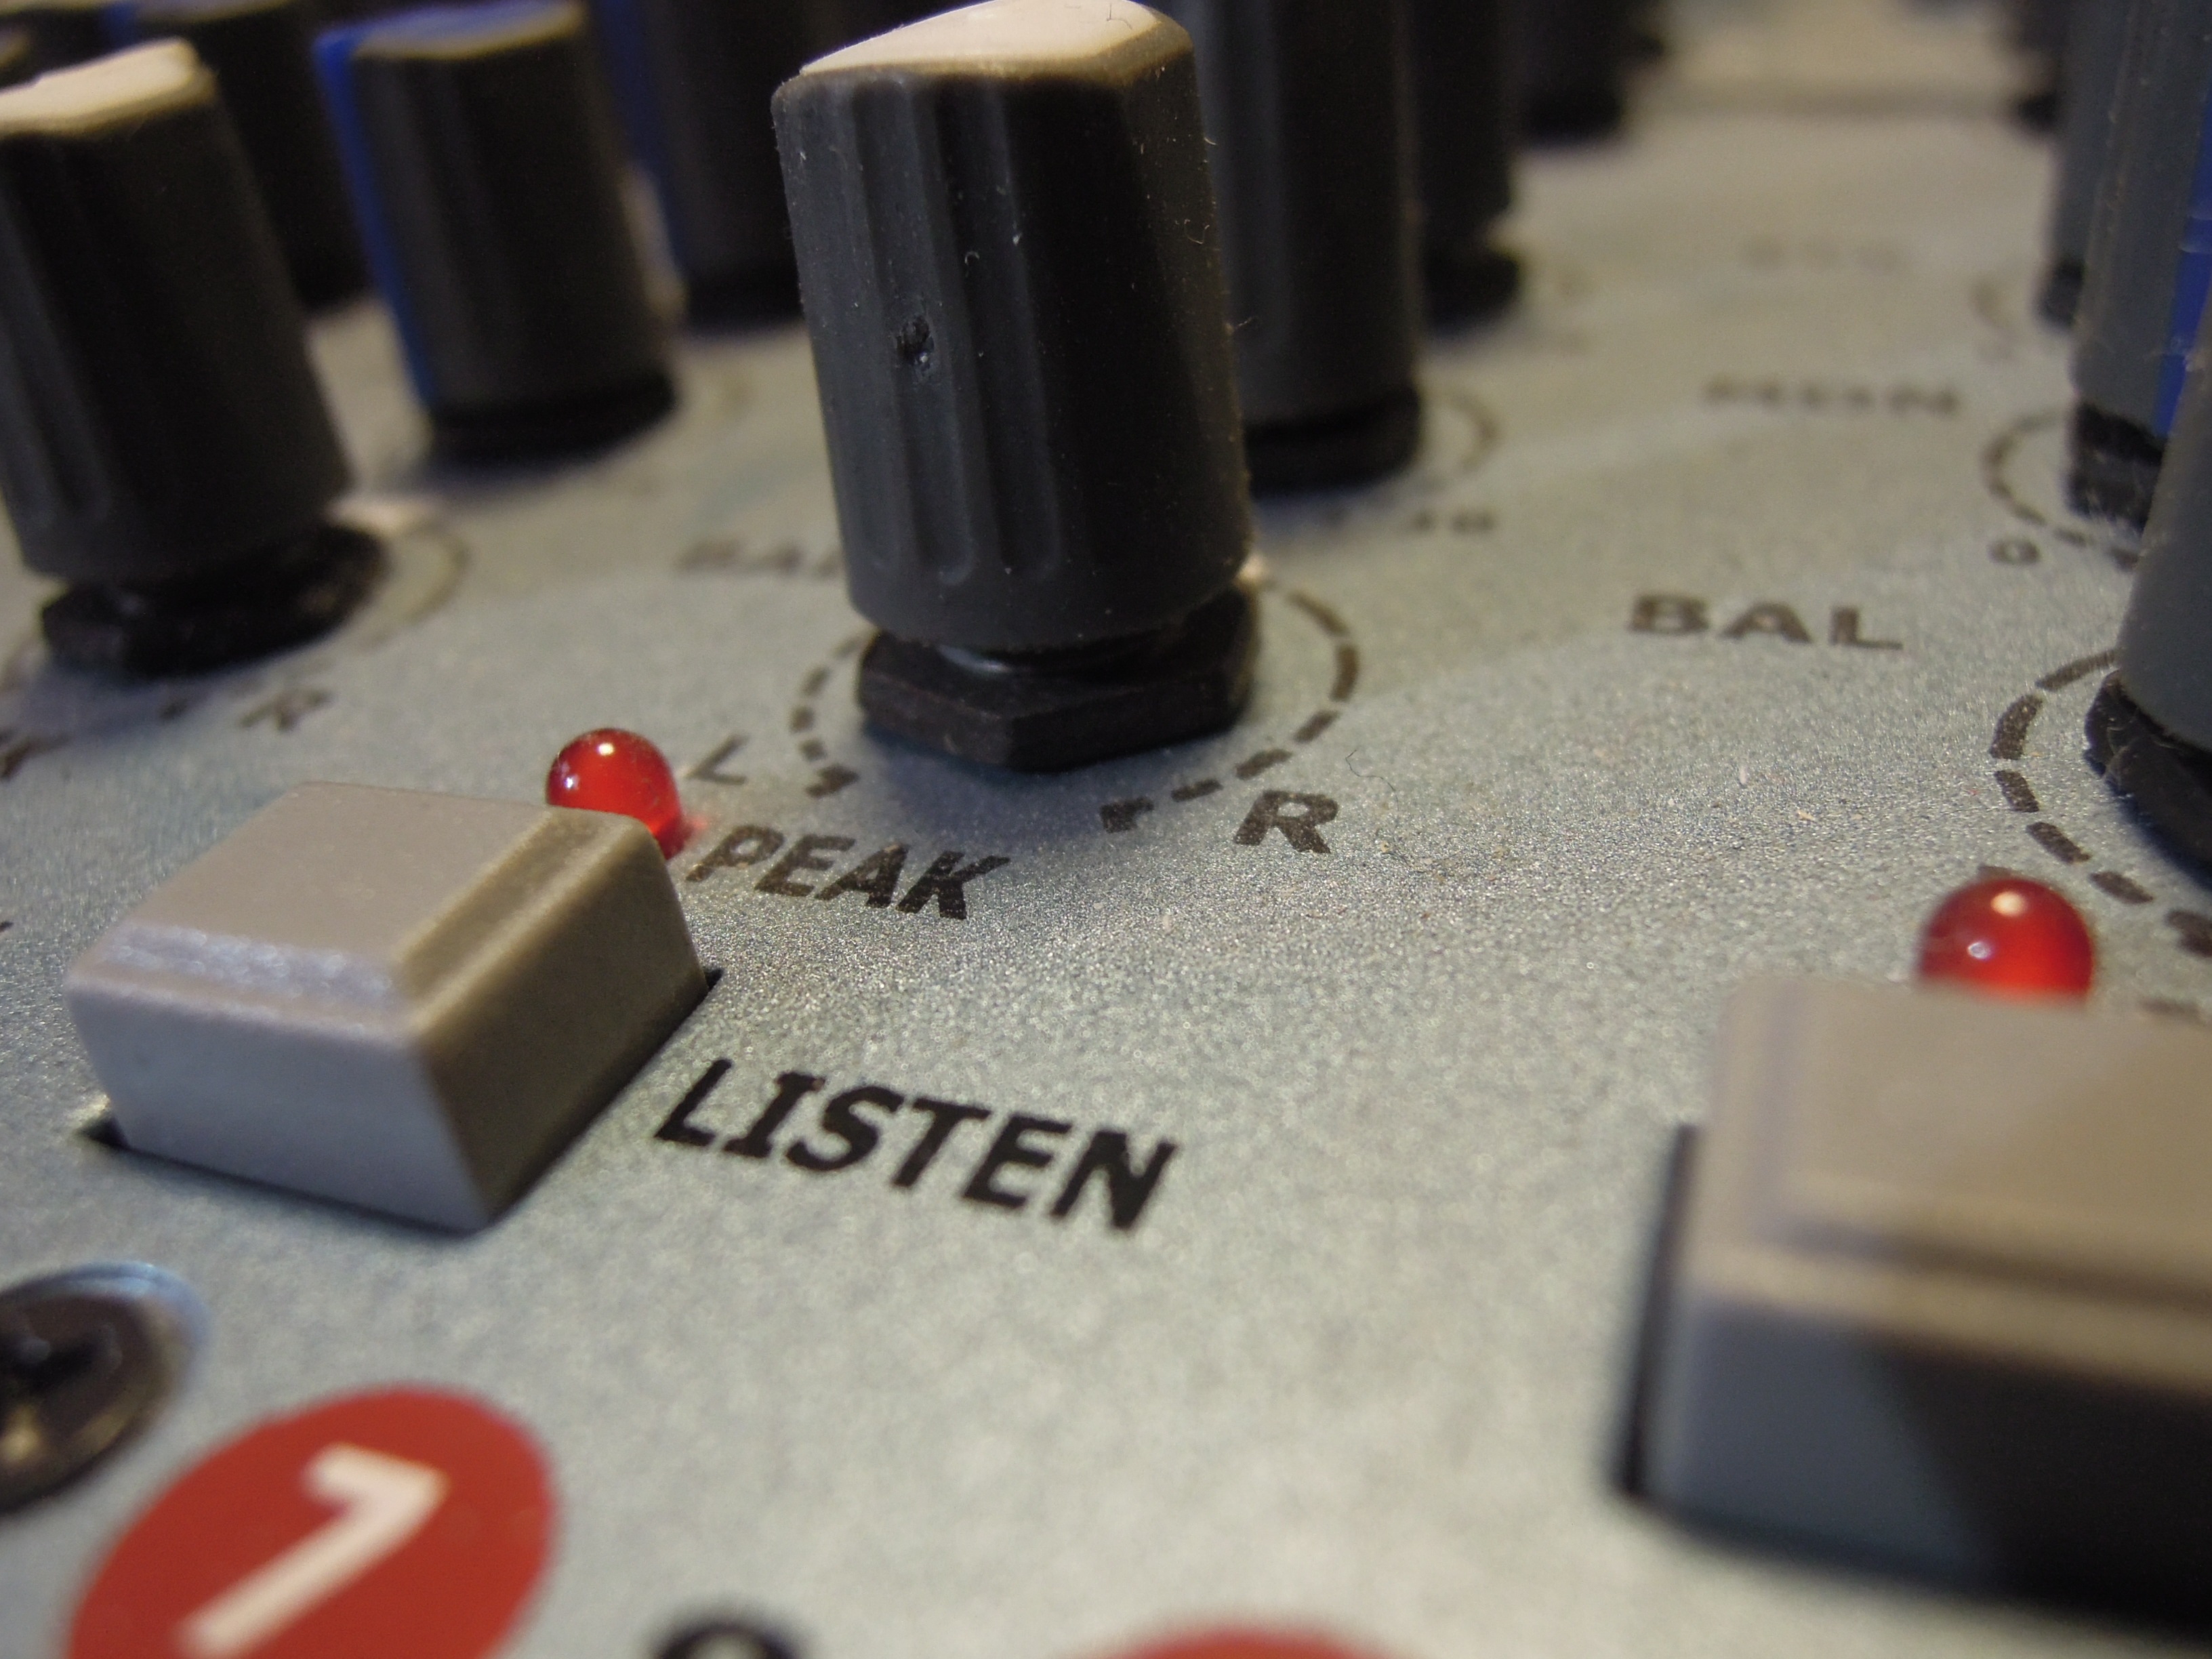
music, technology, toy, mixing, amplify